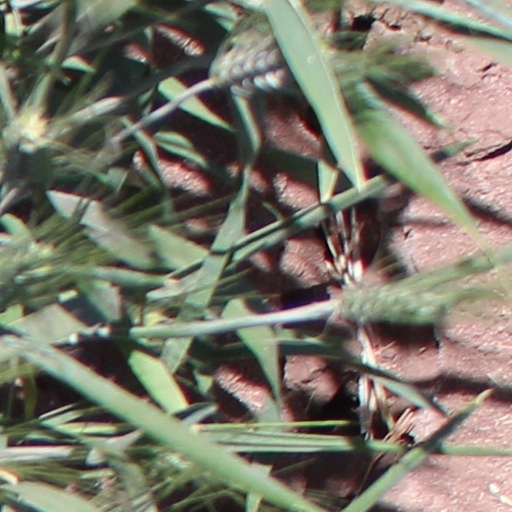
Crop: wheat